Electrical wiring

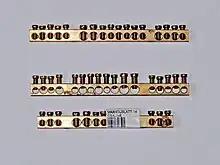
Busbars for distributing protective earth (ground)

Bus ducts may have all phase conductors in the same enclosure (non-isolated bus), or may have each conductor separated by a grounded barrier from the adjacent phases (segregated bus). For conducting large currents between devices, a cable bus is used.